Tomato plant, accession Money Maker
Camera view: bottom (45 deg); turntable rotation: 0 degrees
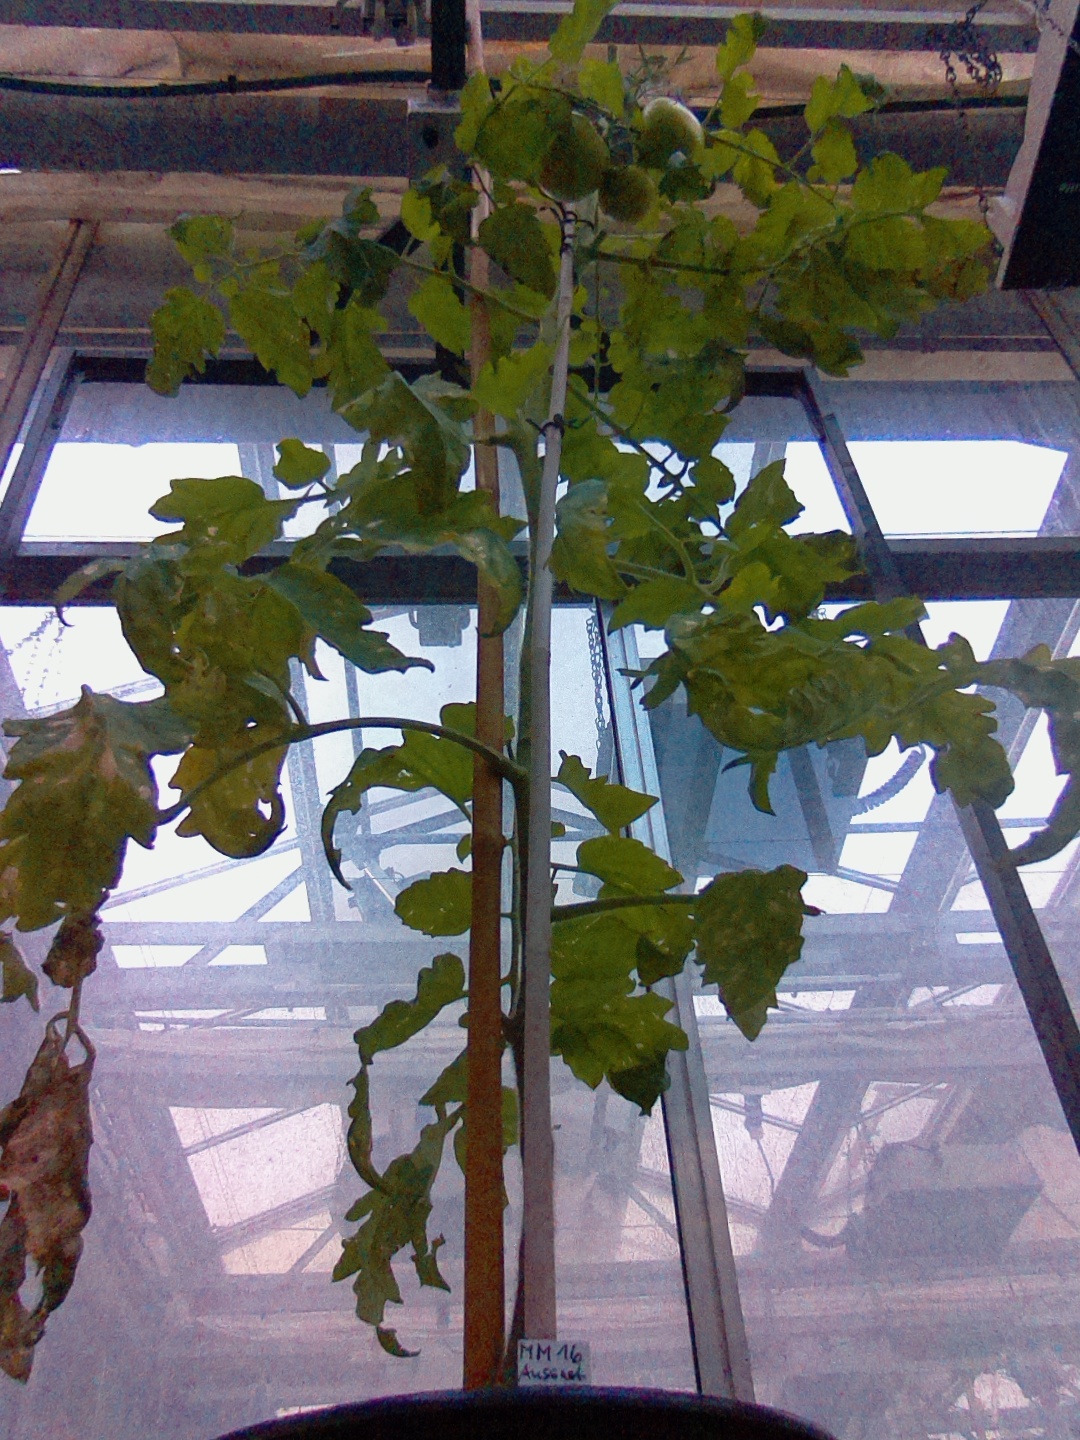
BBCH growth stage 77: 70%-80% of final fruit size